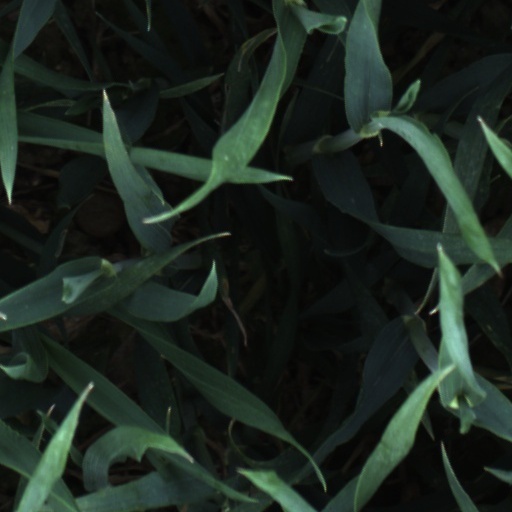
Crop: wheat